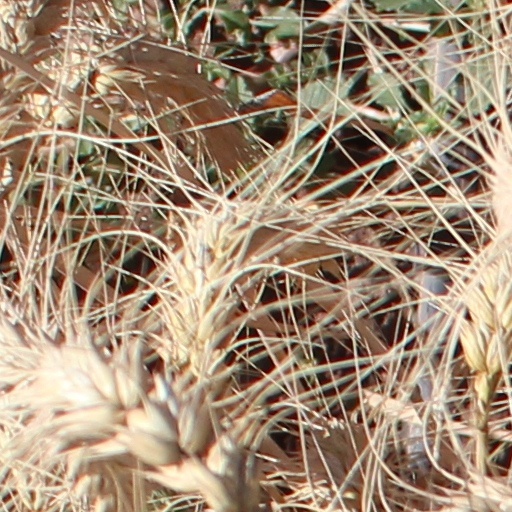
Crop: wheat